Question: What is next to the street?
Tambaya: Menene ke kusa da hanya?
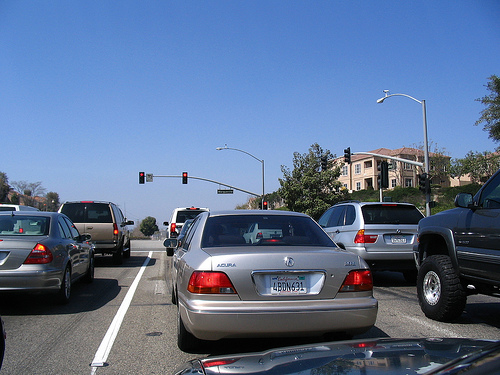
Answer: Trees.
Amsa: Bishiyu.